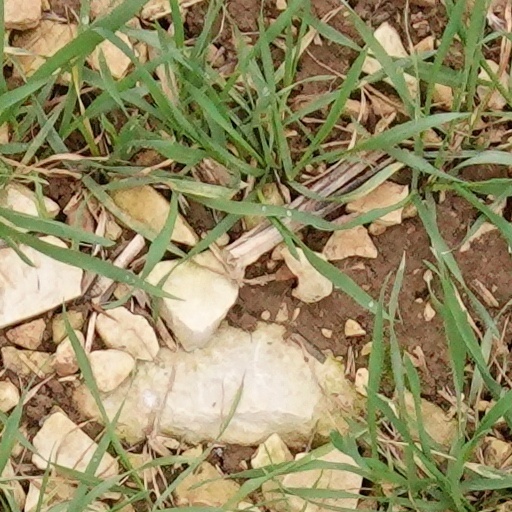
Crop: wheat